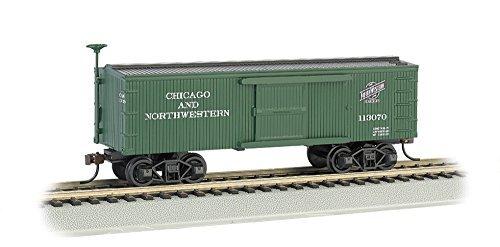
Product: Bachmann Industries C&NW Old-Time Box Car (HO Scale Train)
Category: Toys & Games | Hobbies | Trains & Accessories | Train Cars | Freight Cars
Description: Silver Series rolling stock.
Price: $25.10
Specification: ProductDimensions:5.5x1.5x2inches|ItemWeight:0.32ounces|ShippingWeight:0.32ounces(Viewshippingratesandpolicies)|DomesticShipping:ItemcanbeshippedwithinU.S.|InternationalShipping:ThisitemcanbeshippedtoselectcountriesoutsideoftheU.S.LearnMore|ASIN:B014X441PS|Californiaresidents:ClickhereforProposition65warning|Itemmodelnumber:72306|Manufacturerrecommendedage:14yearsandup